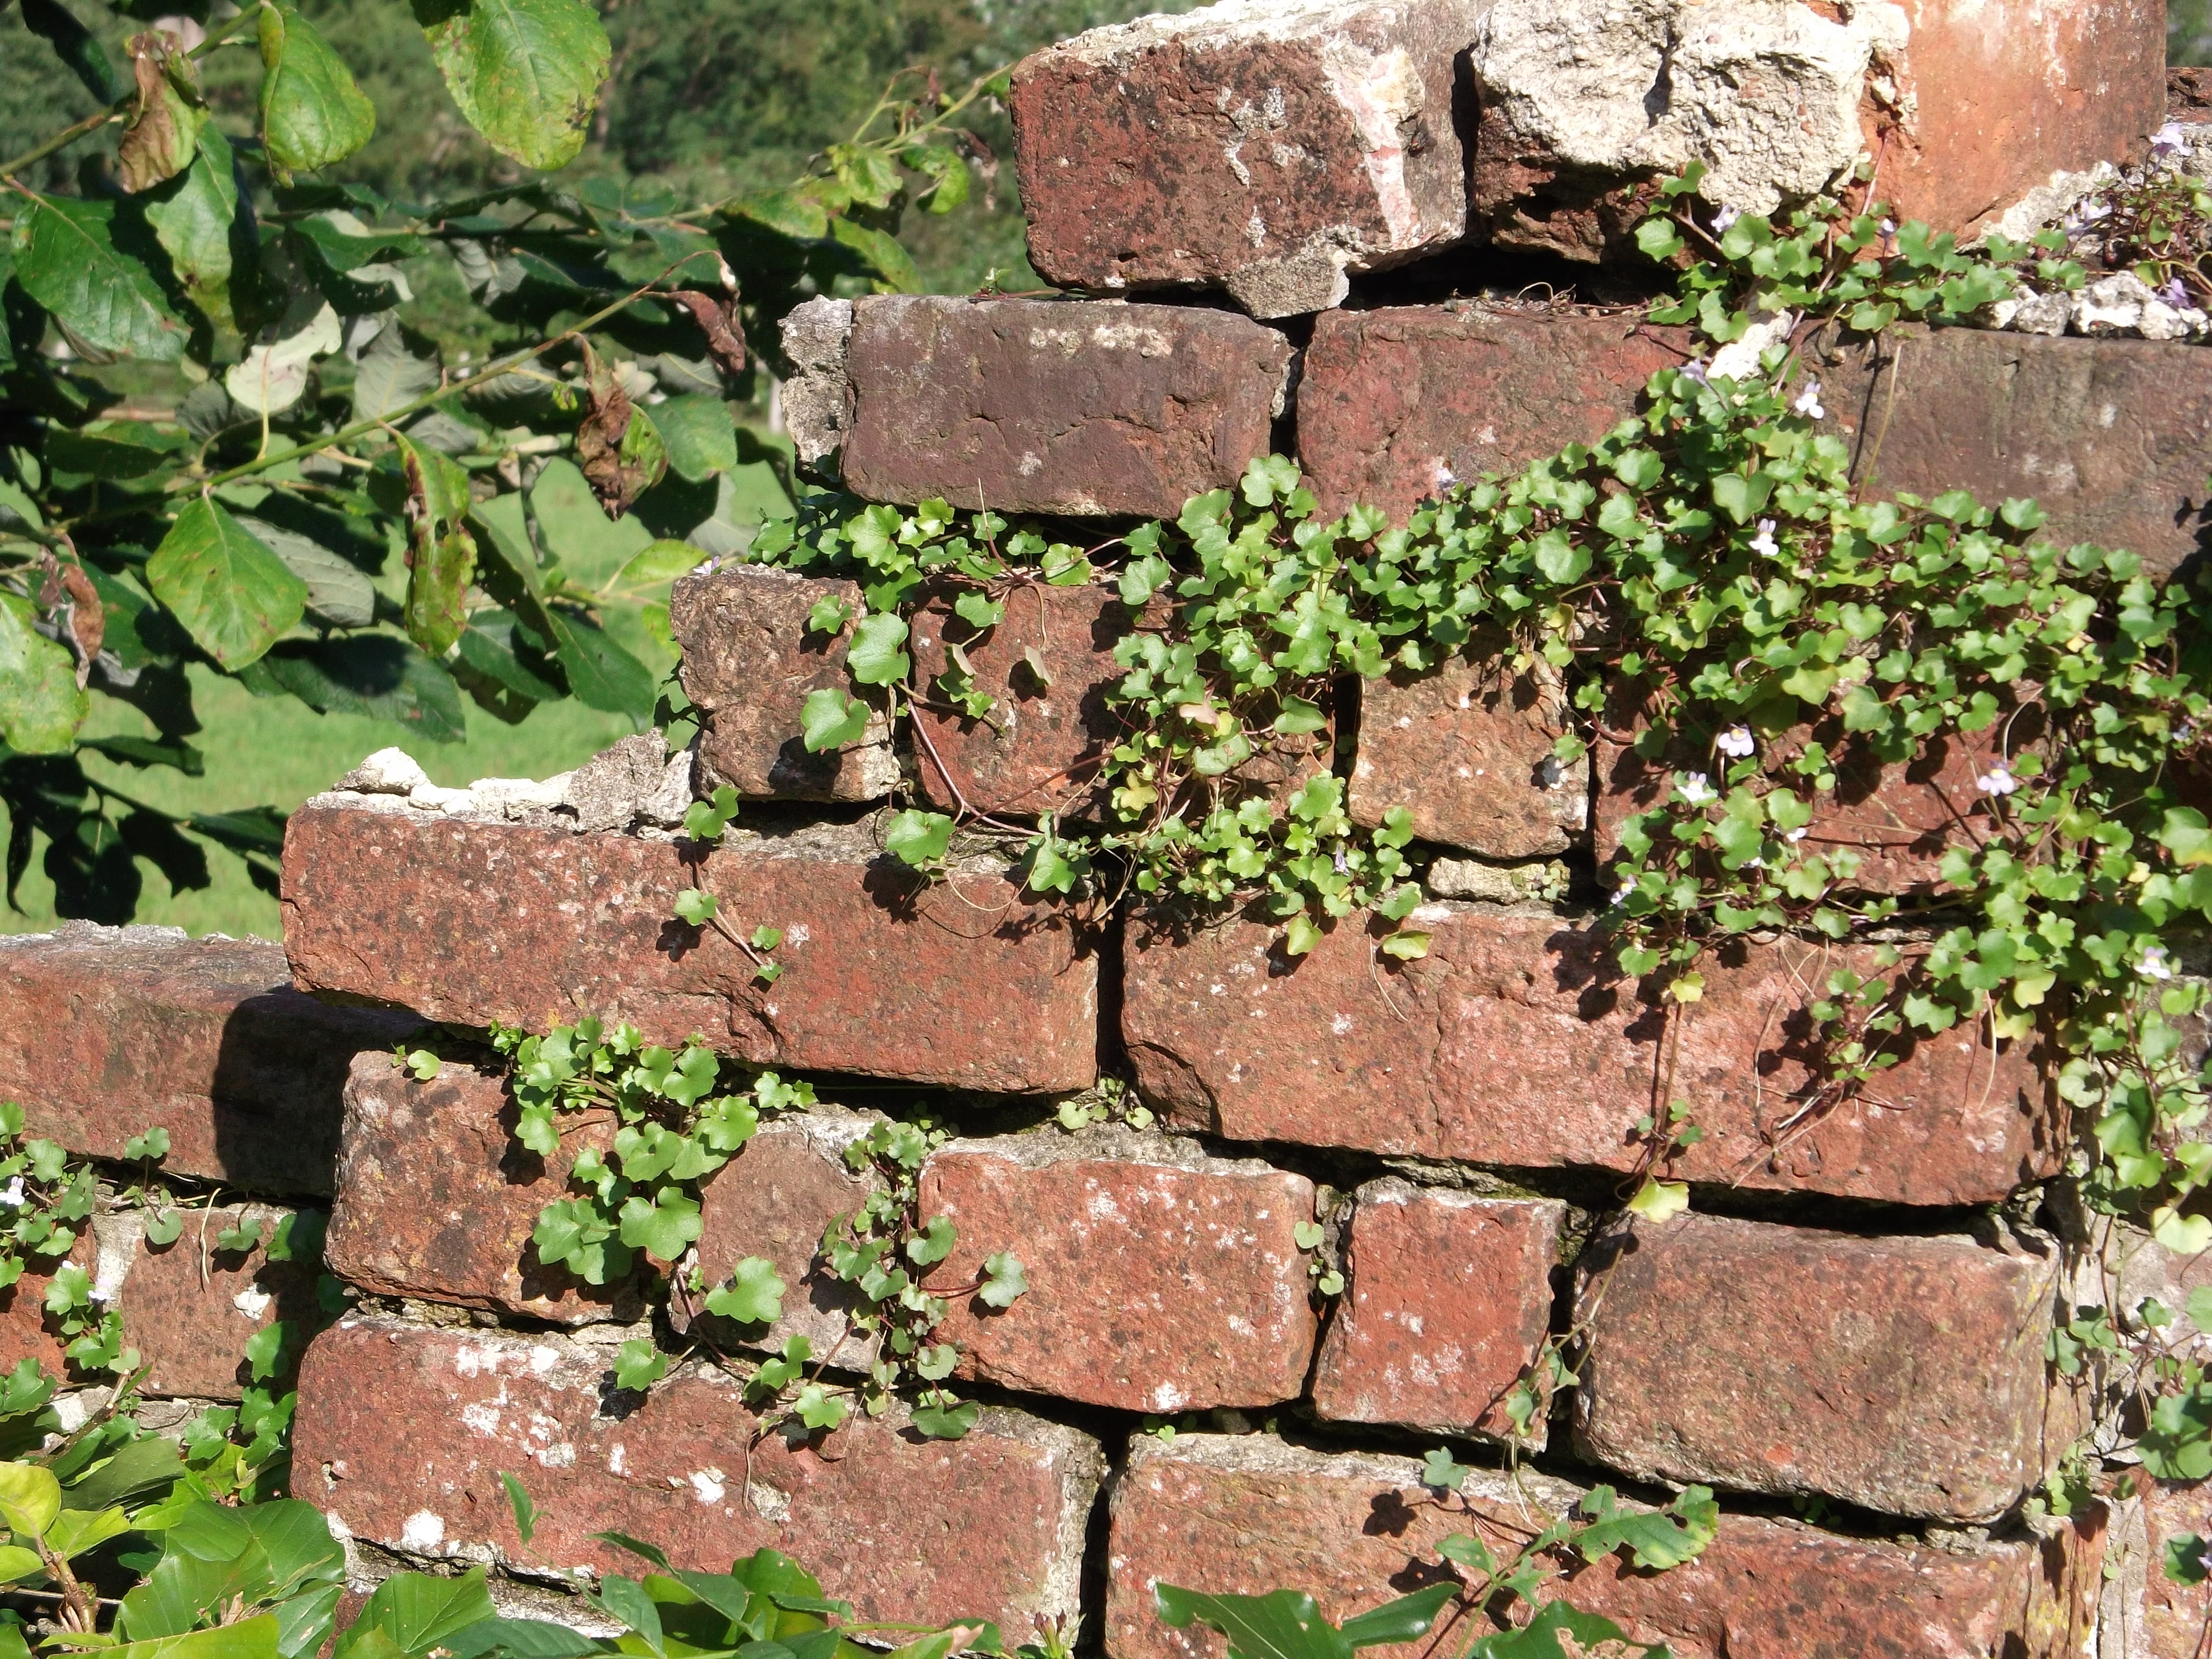
rock, lawn, flower, old, wall, soil, stone wall, garden, brick, material, weathered, bricks, cracks, brickwork, yard, red brown